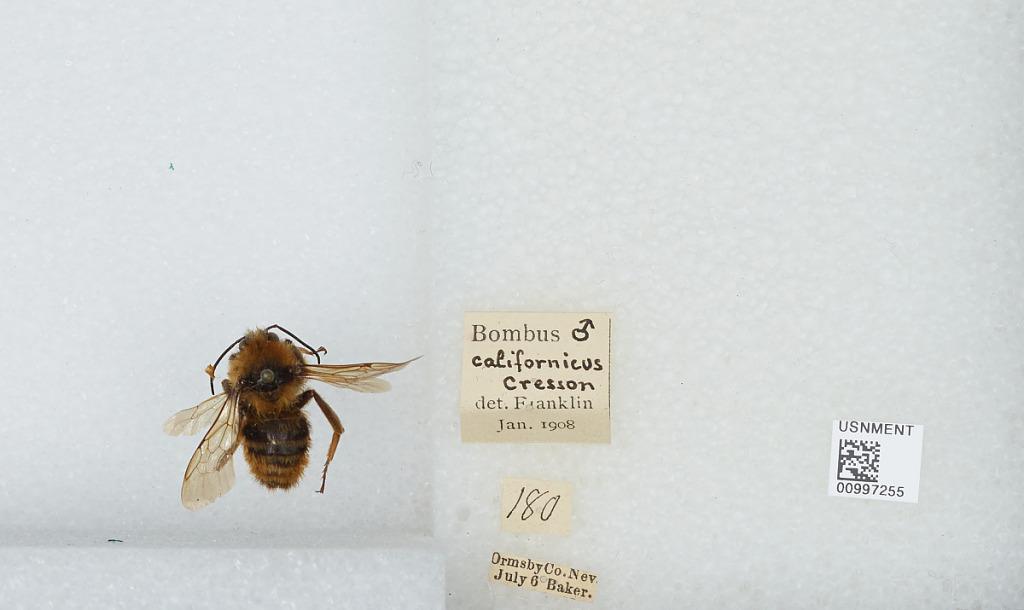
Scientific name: Bombus (Fervidobombus) californicus Smith
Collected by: Baker
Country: United States
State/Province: Nevada
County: Ormsby
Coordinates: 39.1647, -119.776
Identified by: Franklin